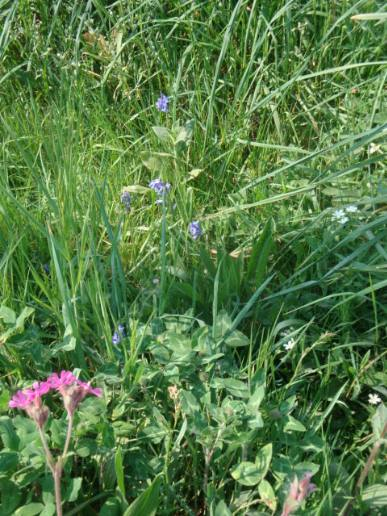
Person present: No